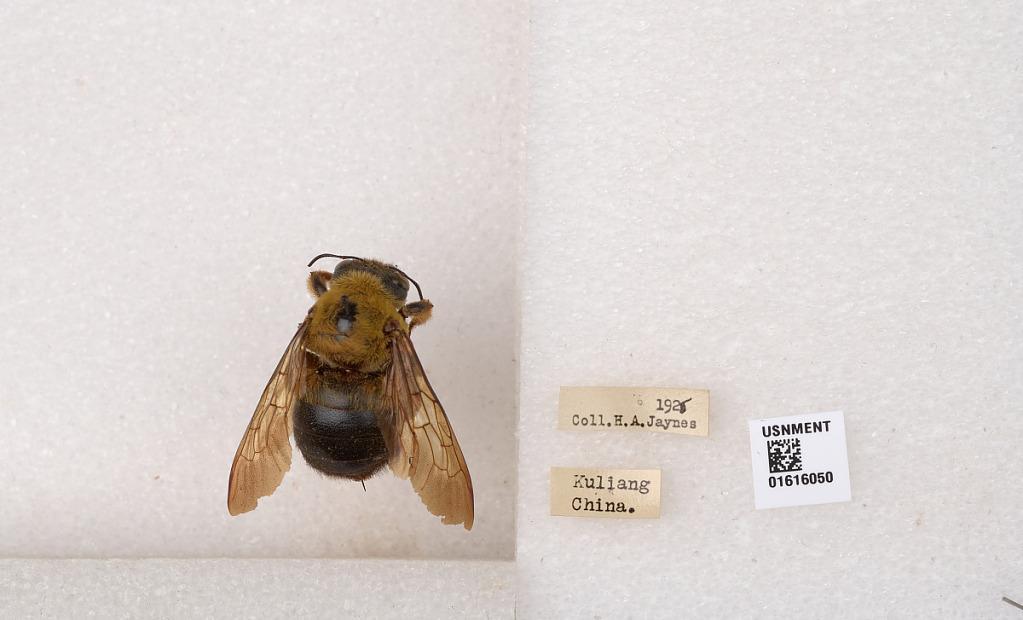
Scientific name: Xylocopa (Koptortosoma) sinensis Smith
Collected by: H. Jaynes
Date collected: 1925-1-1
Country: China
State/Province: Guangxi
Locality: Kuliang